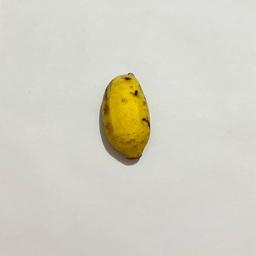
Banana variety: Sabri Kola